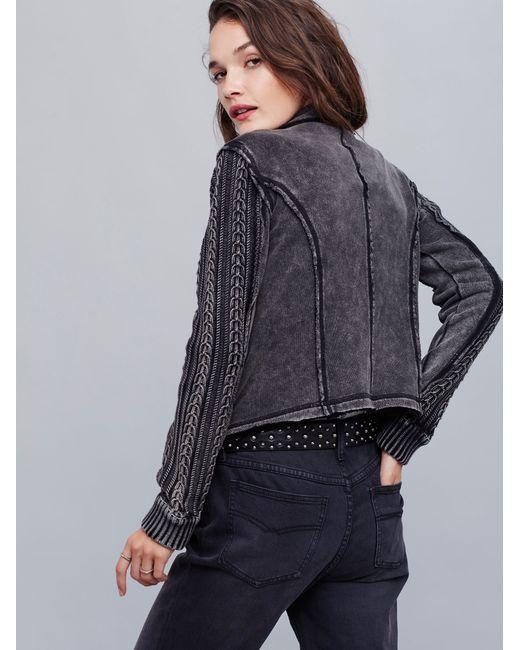
Stylische schwarze Jeansjacke für Damen